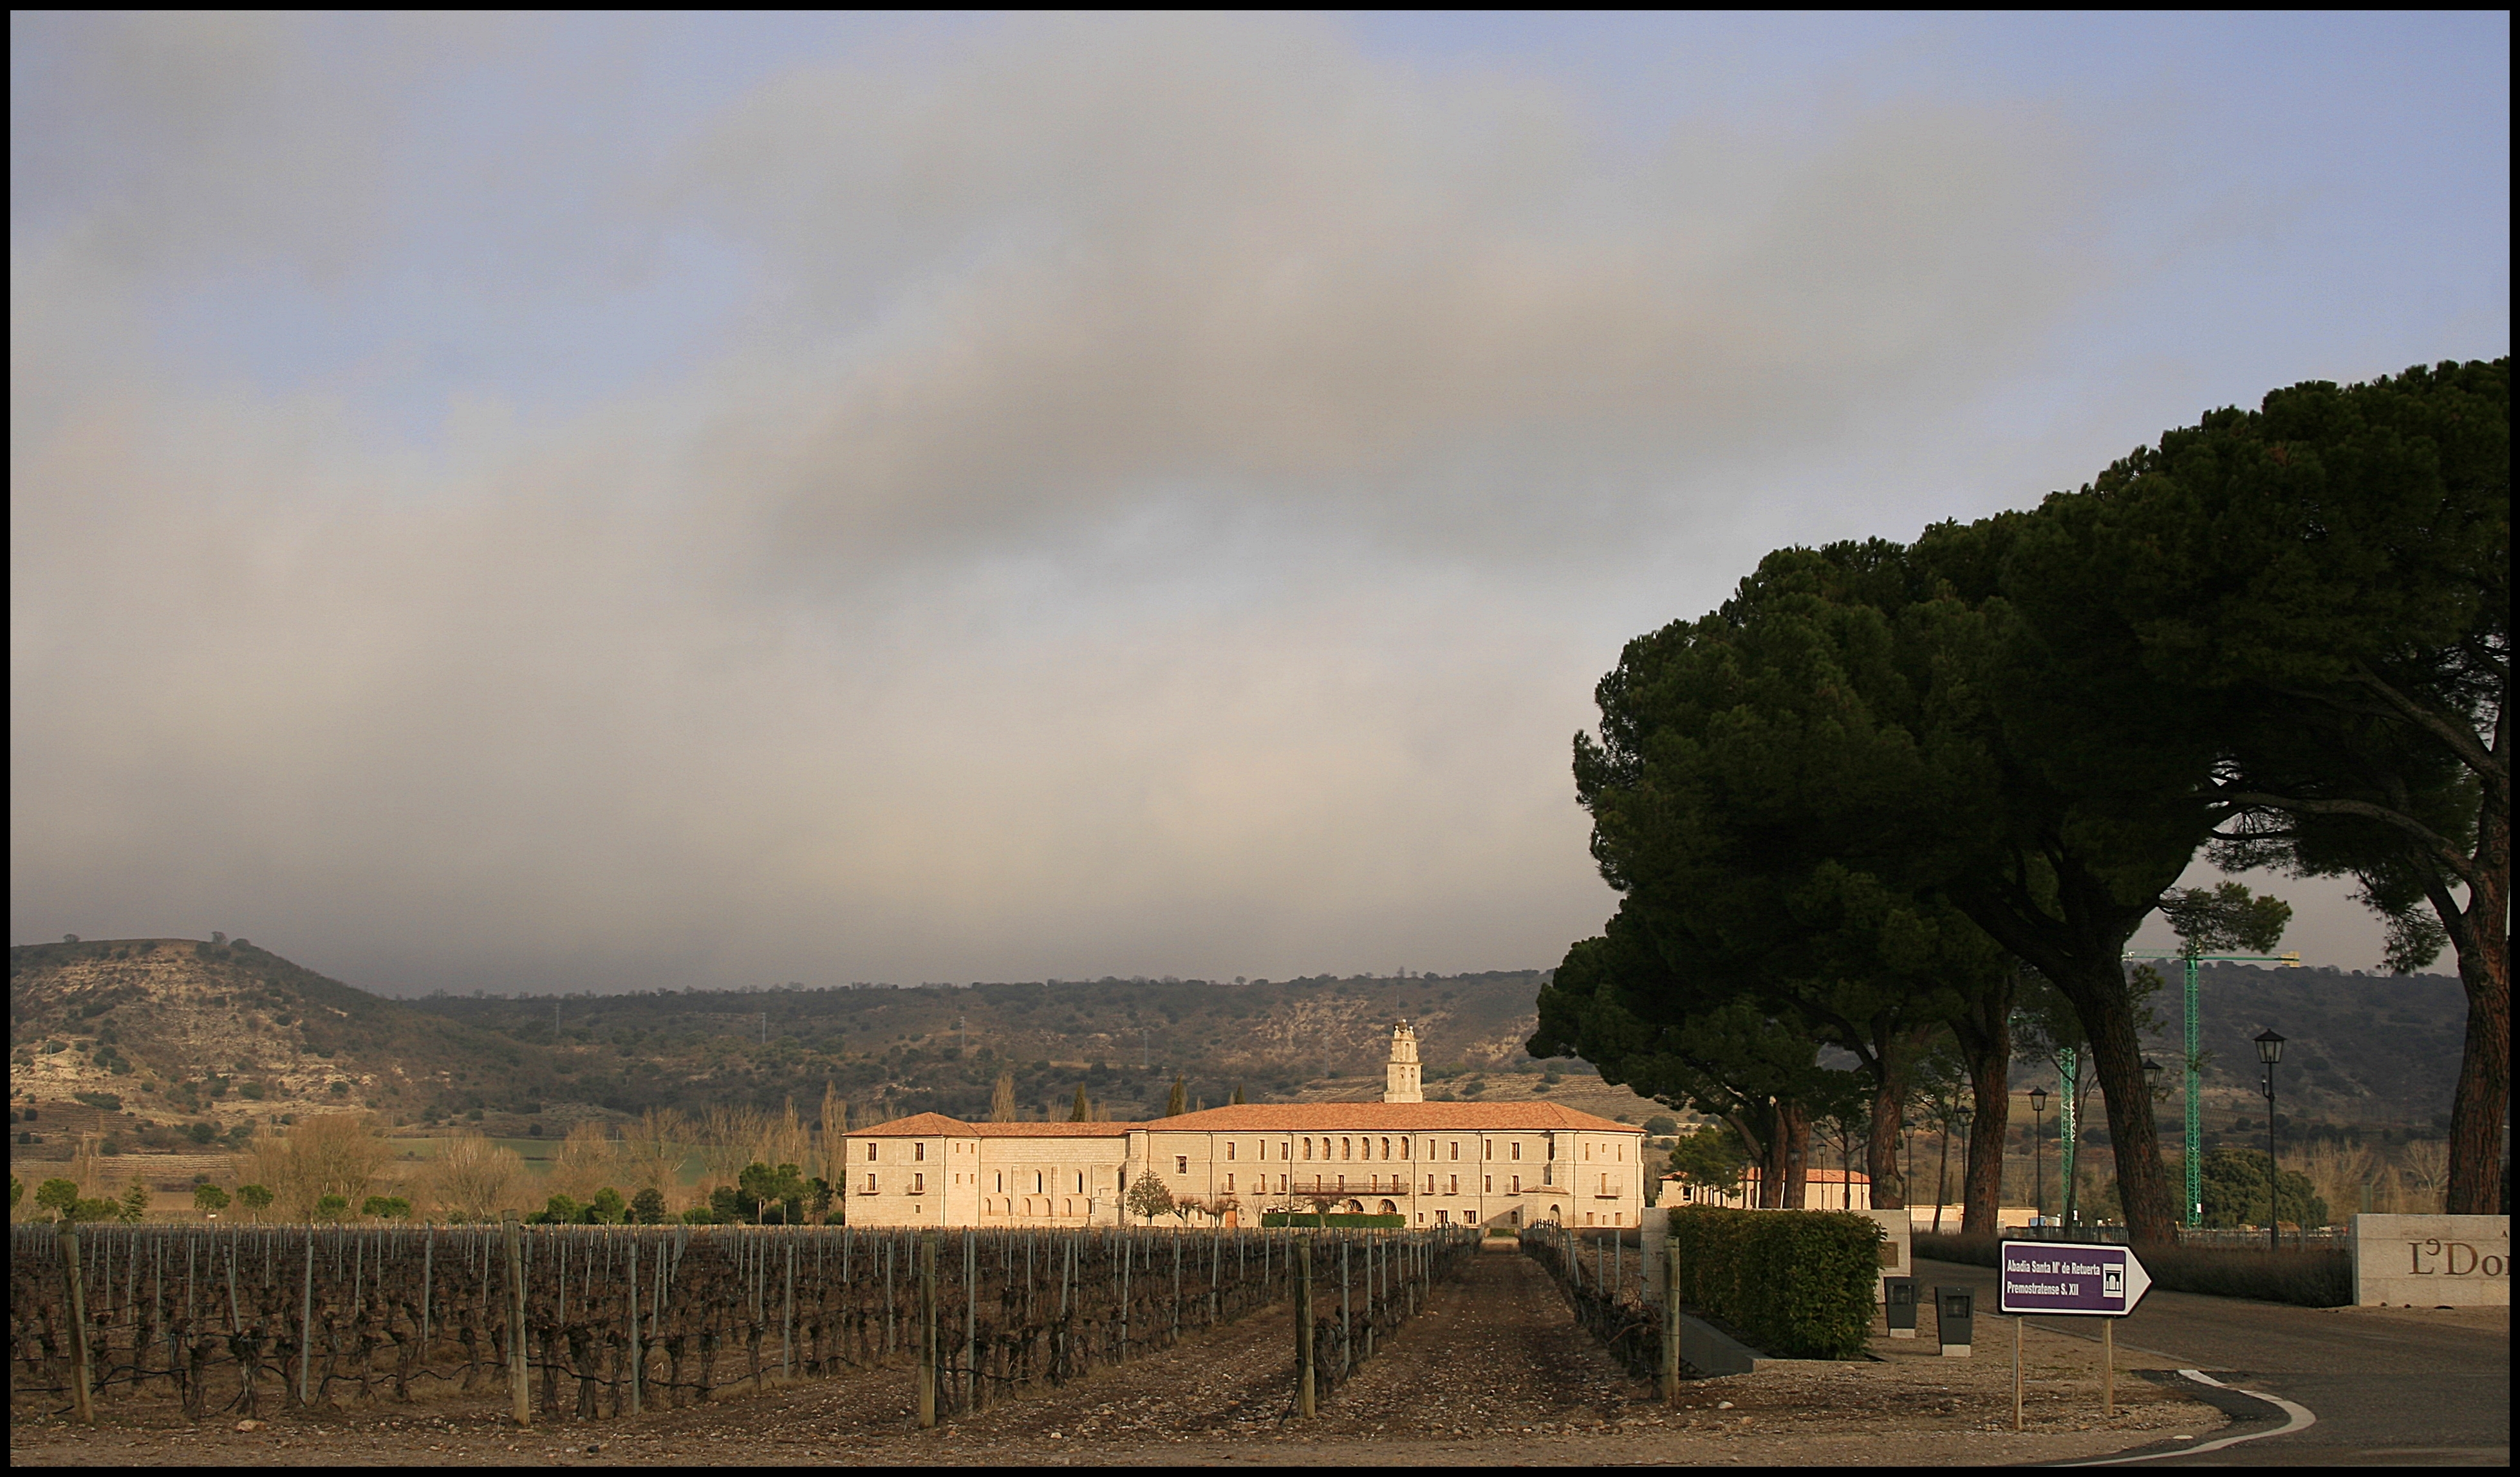
landscape, tree, cloud, sky, morning, hill, dusk, evening, cool image, rural area, atmospheric phenomenon